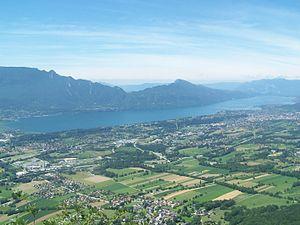
Le lac du Bourget, plus grand et plus profond lac naturel de France (Savoie) vu dans sa totalité depuis les balcons de Pragondran.
Il existe en France des milliers de lacs, d'étangs et de marais. Le lac Léman, plus grand lac d'Europe occidentale avec ses 582 km², le tiers sur territoire français, l'autre partie en Suisse, est indiqué pour sa partie française en Haute-Savoie.
Le département de la Savoie est un département français de la région Auvergne-Rhône-Alpes, dont le chef-lieu est la ville de Chambéry. Ses habitants sont connus sous le nom de Savoyards. L'Insee et La Poste lui attribuent le code 73.
Le mont du Chat, situé dans le département français de la Savoie en région Auvergne-Rhône-Alpes, est la partie centrale et culminante de l'anticlinal l'Épine/Le Chat, appartenant au massif du Jura et culminant à 1 496 mètres d'altitude.
Le col du Chat est un col situé en France, sur la commune de La Chapelle-du-Mont-du-Chat, dans le département français de la Savoie en région Auvergne-Rhône-Alpes. Il franchit le mont du Chat dans le massif du Jura, en surplomb du lac du Bourget face à la ville d'Aix-les-Bains.
Méry est une commune française située dans le département de la Savoie, en région Auvergne-Rhône-Alpes.
L'économie de la Savoie correspond aux données relatives à l'économie qui a trait au département français de la Savoie, situé en région Auvergne-Rhône-Alpes, dans les Alpes à proximité de l'Italie et de la Suisse.
L'unité urbaine de Chambéry est une unité urbaine française centrée sur la ville de Chambéry, préfecture du département de la Savoie au cœur de la quatrième agglomération urbaine de la région Rhône-Alpes.